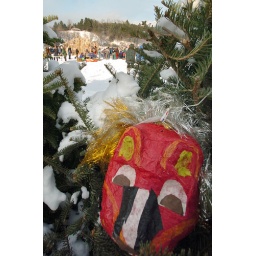
Kyle Martel/Times ArgusA view from a pine tree maze during Sunday's Fire and Ice in Montpelier